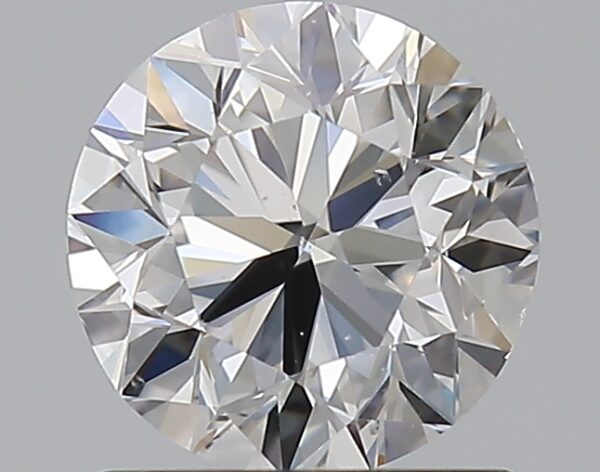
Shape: round
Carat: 1
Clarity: VS2
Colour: D
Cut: VG
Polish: EX
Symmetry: VG
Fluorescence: N
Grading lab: GIA
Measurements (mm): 6.19 x 6.27 x 4.01